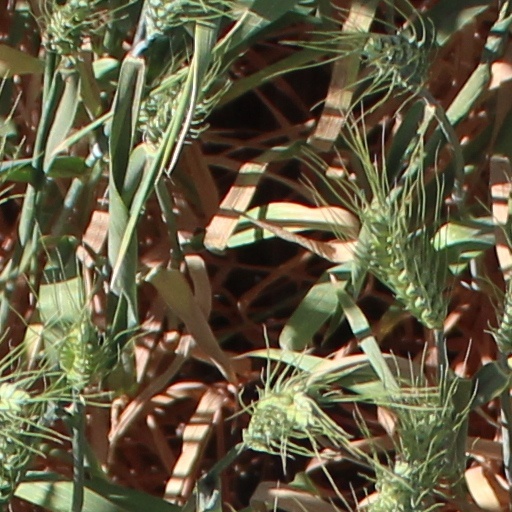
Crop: wheat